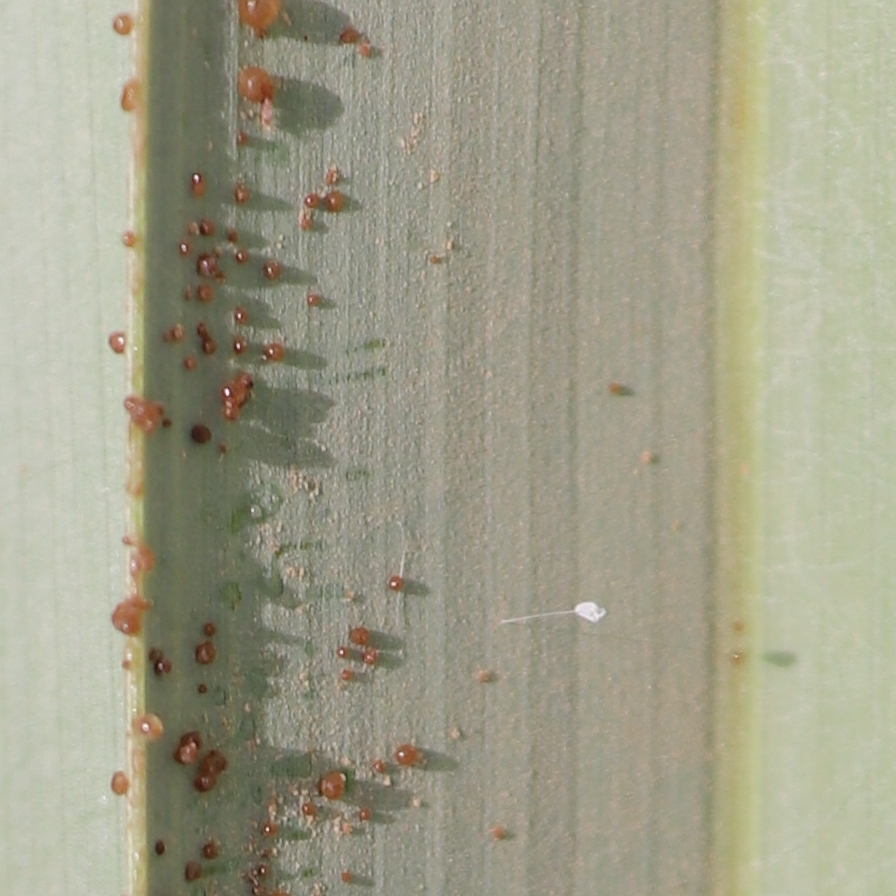
Label: Honey